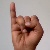
The image shows a hand gesture representing the letter 'I' in Indian Sign Language.